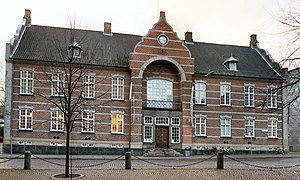
Kvindemuseet i Danmark / Bygningen
Kvindemuseet har til huse i det gamle rådhus i Aarhus.
Kvindemuseet i Århus
Kvindemuseet i Danmark er et dansk museum med fokus på kvinders liv og virker, der ligger i det gamle rådhus i Aarhus, Danmark. Museet er et af de få museer i verden, der specifik omhandler kvinder, og udstillingen omfatter kønsproblematikker, ligestilling, krop og seksualitet. Kvindemuseet er et statsanerkendt, landsdækkende specialmuseum og har internationalt opnået status som modelmuseum.